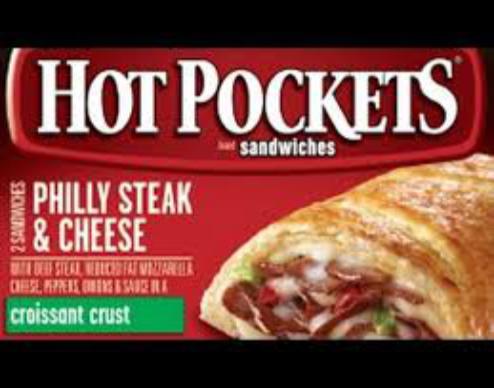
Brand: Hot Pockets
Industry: Food